West African Airways Corporation

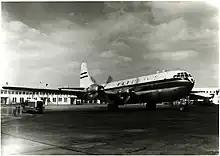
A WAAC Boeing 377 Stratocruiser in 1958

The origins of West African Airways Corporation can be traced back to 1946, when it was established by the British Overseas Airways Corporation (BOAC), and economically supported by four West African British colonies, Nigeria being the major shareholder (68%), followed by the Gold Coast (29.5%), Sierra Leone (2%), and The Gambia holding the balance. It began operations in October 1947, following the delivery of its first aircraft, an event that took place on 14 September 1947. The De Havilland Dove aircraft inaugurated WAAC's first scheduled service from Lagos to Calabar during October 1947.